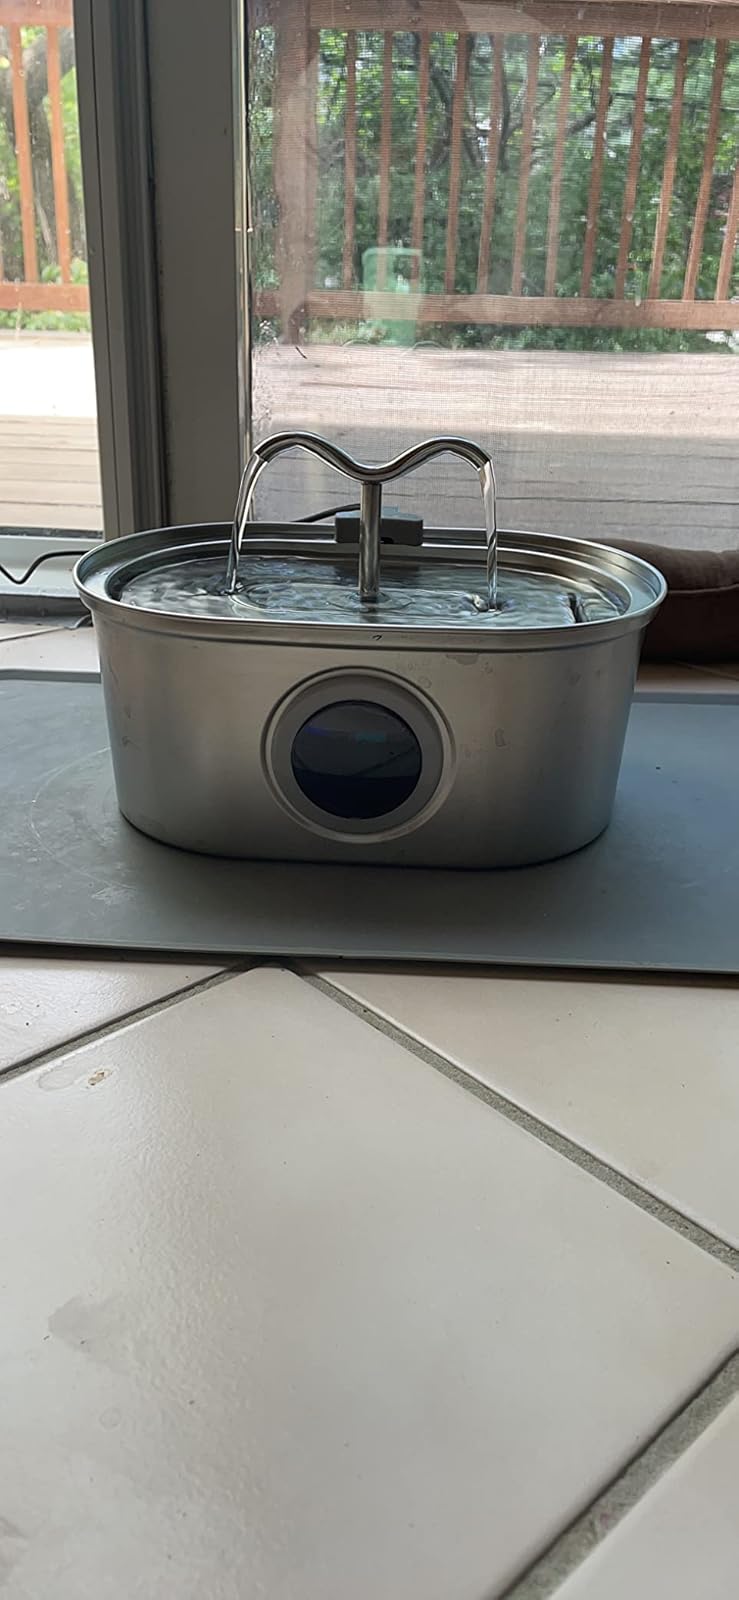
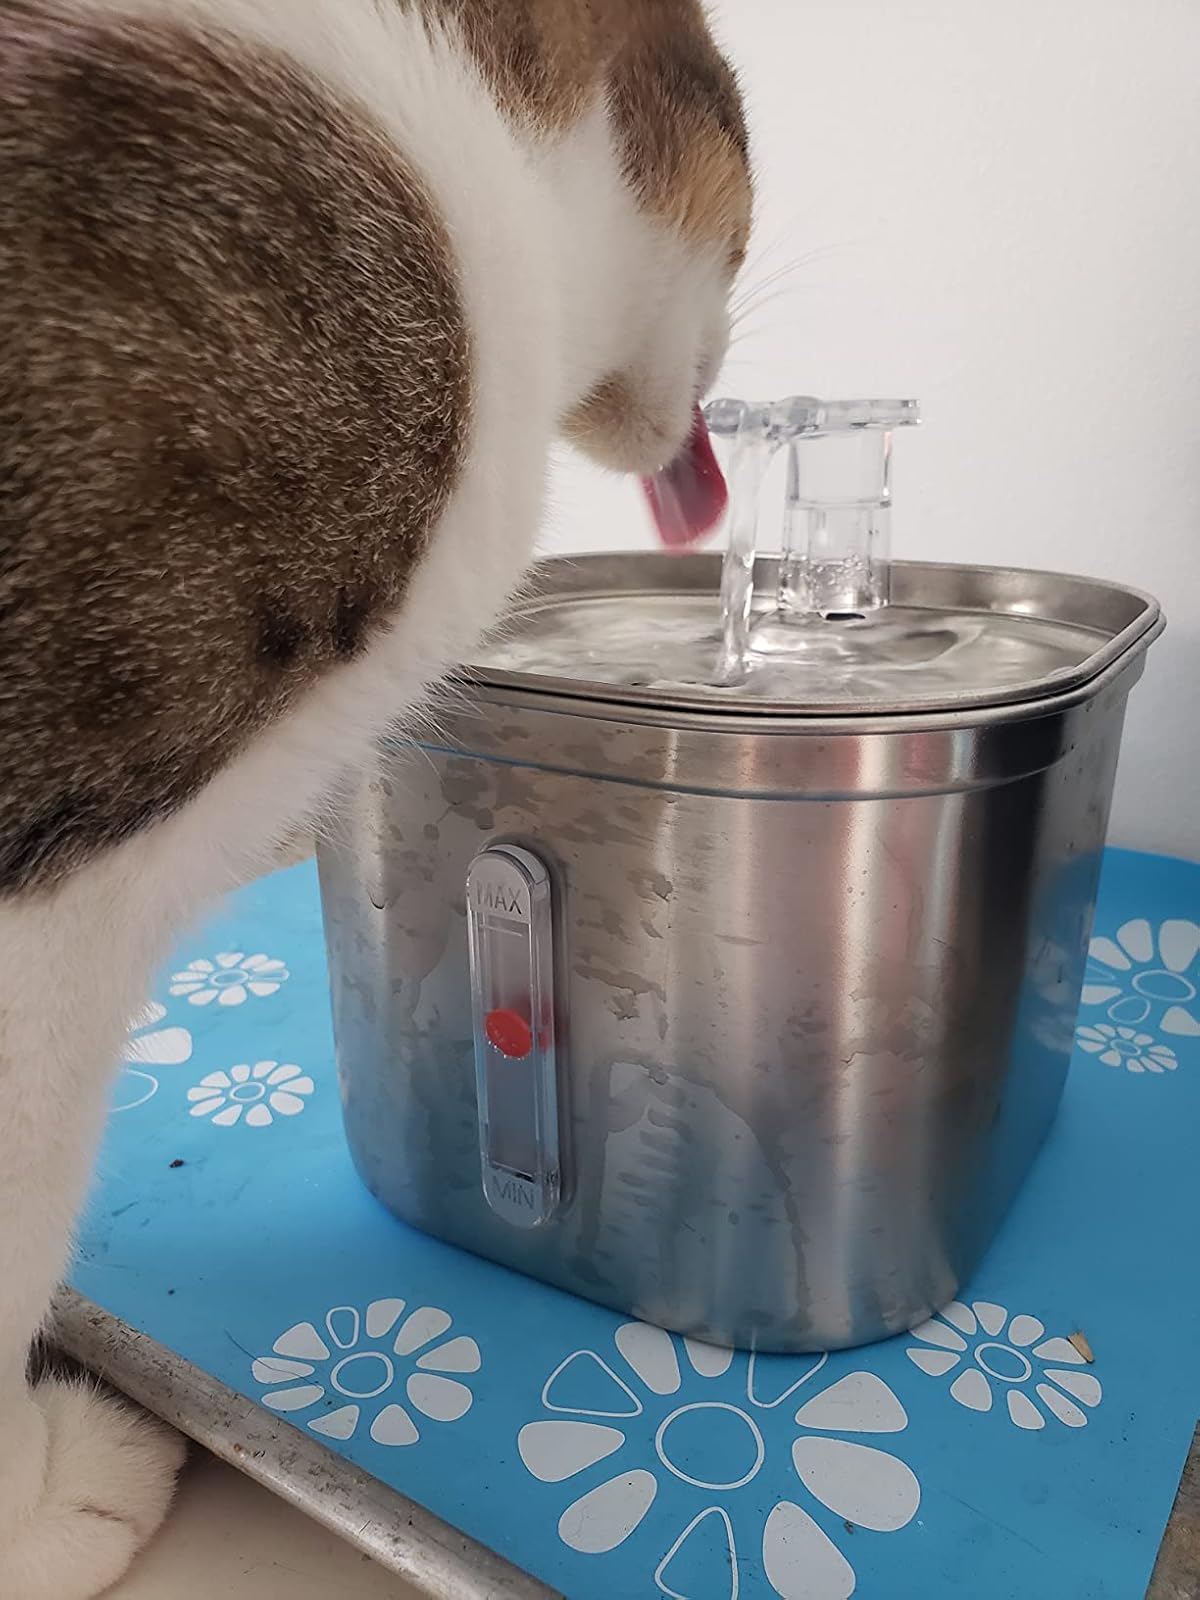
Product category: items_bowl
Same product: no